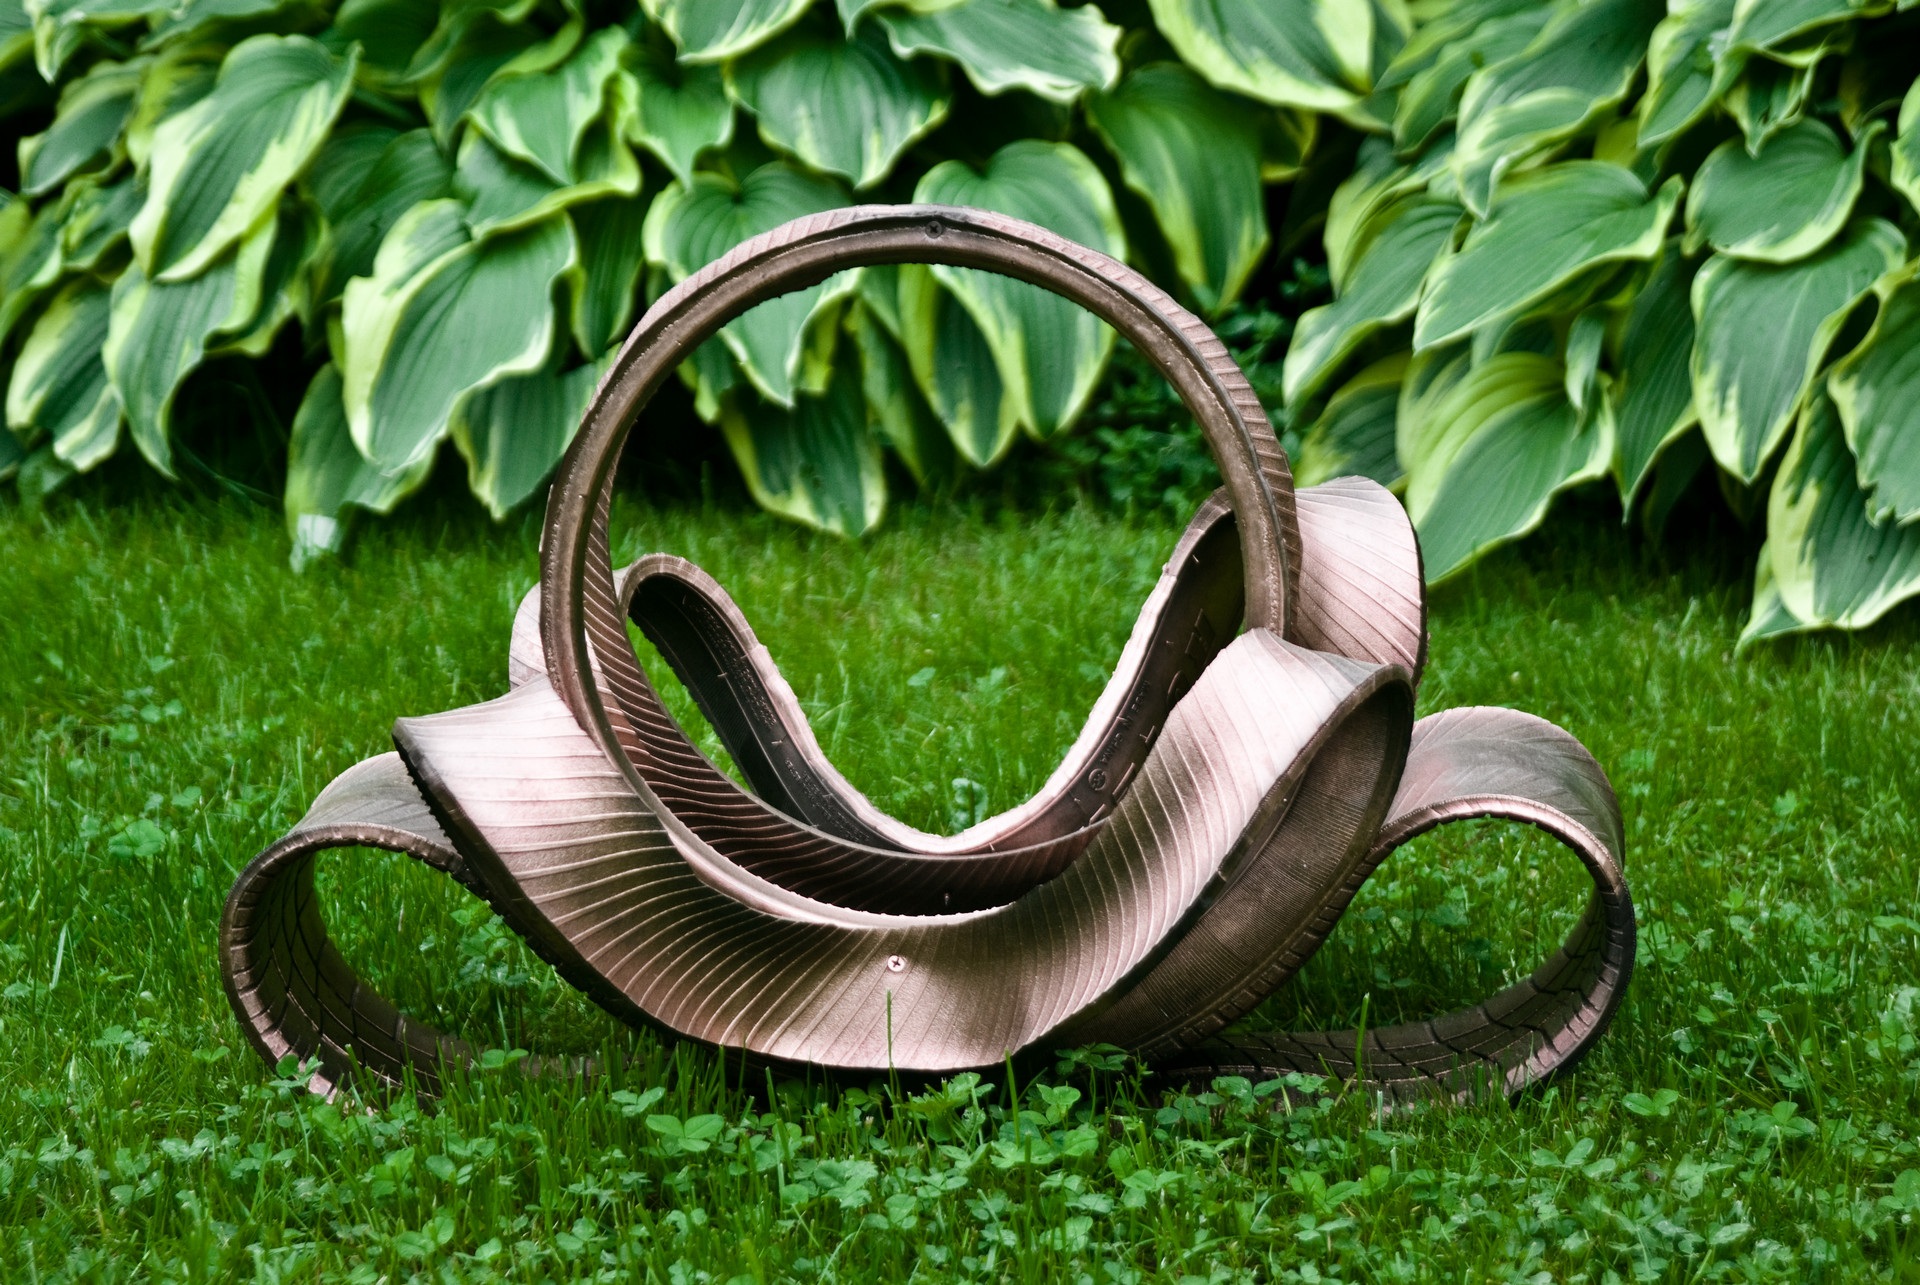
grass, lawn, decoration, green, garden, decor, tire, flower pot, golf club, gold, design, inspiration, painted, diy, recycling, hobby, tire recycling, green decoration